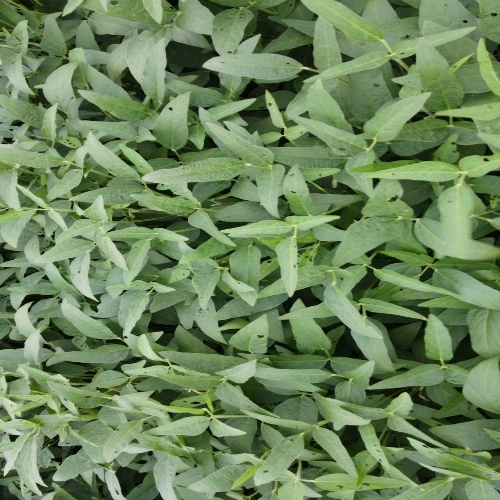
Label: Diabrotica_speciosa